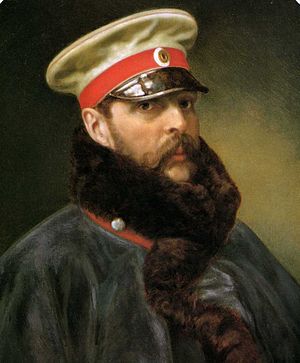
Kasket
Alexander 2. af Rusland med kasket. (Ukendt kunstner, ca. 1865)
Kasket var i sin oprindelige form en engelsk mode, en kalot med udstående skygge af klæde eller skind, der optoges i fransk formiddagsmoder ved 1750. Den stammer fra stalddragten og blev optaget i jagtkostumet. Sidst i 18. århundrede var den endnu ikke blevet almuens hovedbedækning; den var en ulden tophue, som under revolutionen i Frankrig blev gjort til politisk tegn, men dog var så skyet af konventets medlemmer, at endog Jean-Paul Marat kom til møde i kasket. Ved 1800 var denne omtrent aflagt, men da den høje hat, der kom i udbredelse efter den tid, faldt til besvær, genoptoges kasket ved 1820 og bares på rejser, landture og i halvnegligé. Derefter kom den på menigmands hoved og på drenges, indtil de modnedes til at gå med hat. I vore dage er den bløde hat ved at blive allemands beklædning. Kasket indførtes ved hærene 1830 for at lette soldaten for sjakoens byrde. Først kom den russiske kasket, indført i den danske hær, og med den rykkede landsoldaten ud 1848. Den er bevaret i Rusland og Preussen. Samtidig kom Orléans-kasket, båret af hæren i Algier og bevaret på general Christian de Mezas hoved til 1864.